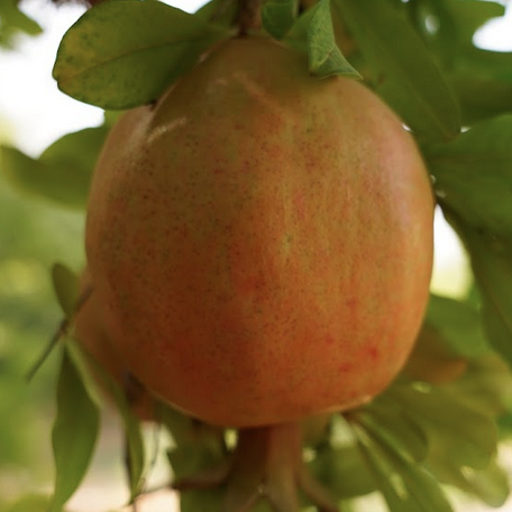
Label: Healthy